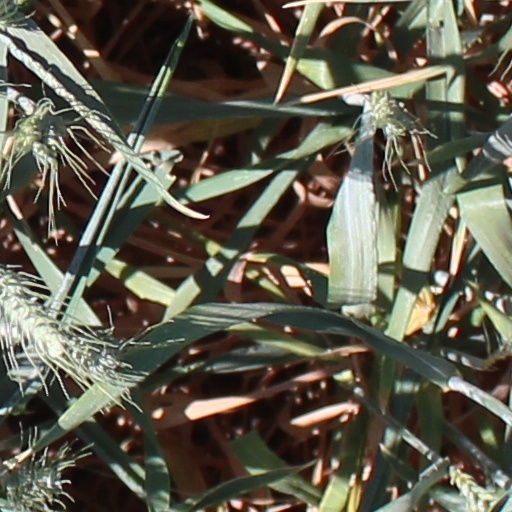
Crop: wheat